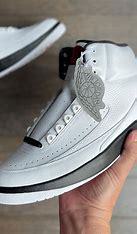
Brand: Jordan
Model: 2 Retro